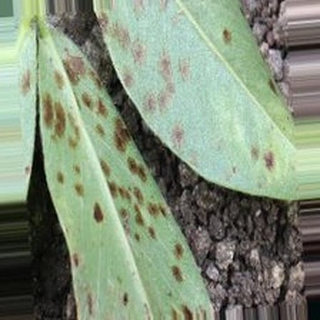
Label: groundnut_rust